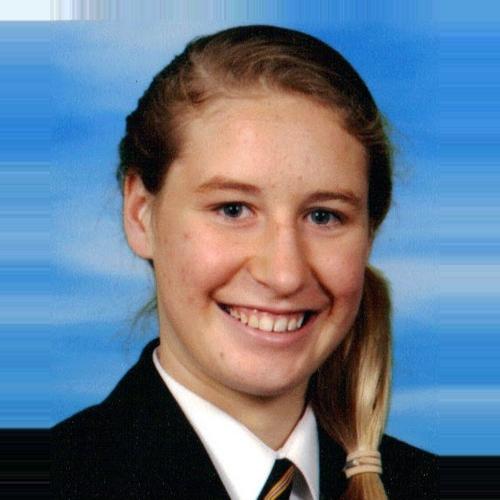
Age: 15